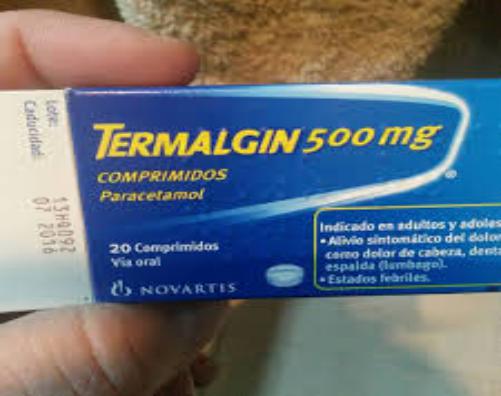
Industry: Medical